Spartacist uprising

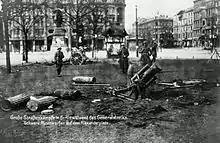

Over the next two days, the Revolutionary Committee could not agree on how to proceed. Some representatives called for armed insurrection while others pleaded for negotiations with Ebert. The Committee was in particular unable to signal to the hundreds of thousands of demonstrators who were waiting for direction in the streets and squares what they should do. Because of that they went home again on the evenings of both 5 and 6 January without having accomplished anything.